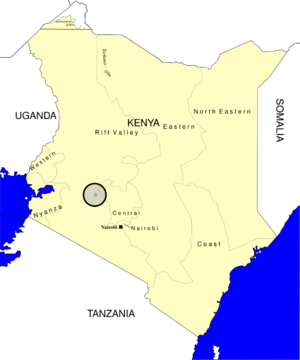
Nakurusøens nationalpark
Nakurusøens beliggenhed i Kenya
Nakurusøens nationalpark blev oprettet som nationalpark i 1961, og